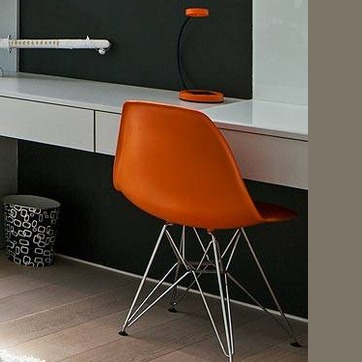
Material: plastic